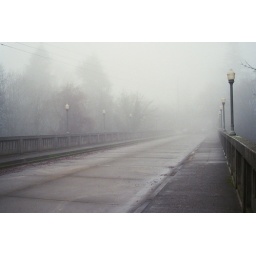
the foggiest day. the bridge by my house